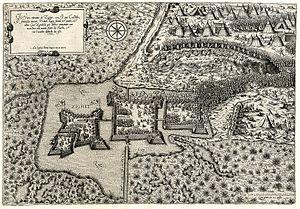
Les campagnes impériales de Soliman le Magnifique furent un ensemble de campagnes militaires menées par Soliman Iᵉʳ. Dixième sultan de l'Empire ottoman, il fut appelé Soliman le Magnifique en Occident et le Législateur en Orient, pour sa réforme substantielle du système légal ottoman. Pendant son règne de près de 46 ans de 1520 à son décès en 1566, l'Empire ottoman fut l'État le plus puissant du monde. À son apogée, l'Empire s'étendait de Vienne, en Europe centrale, à la péninsule Arabique, au Moyen-Orient, couvrant plus de 5 200 000 km² de superficie.
Le siège de Szigetvár ou bataille de Sziget est un siège de la forteresse de Szigetvár, à Baranya qui a arrêté la progression de Soliman vers Vienne en 1566. La bataille a opposé une garnison combattant au nom de la monarchie Habsbourg autrichienne sous le commandement du croate Nikola Šubić Zrinski aux forces des envahisseurs ottomans sous le commandement du sultan Soliman le Magnifique.